After the Fox

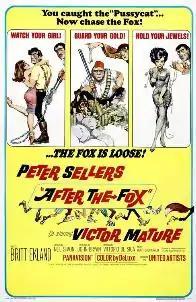
Theatrical release poster by Frank Frazetta

After the Fox is a 1966 heist comedy film directed by Vittorio De Sica and starring Peter Sellers, Victor Mature and Britt Ekland. The English-language screenplay was written by Neil Simon and De Sica's longtime collaborator Cesare Zavattini.